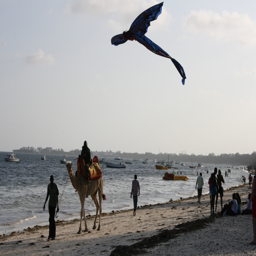
a kite hovers over a camel on the beach